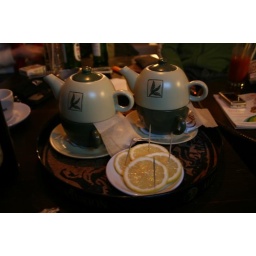
Green tea in a green cup